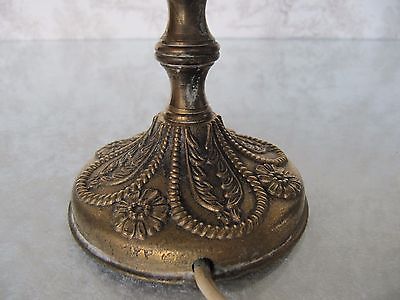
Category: lamp